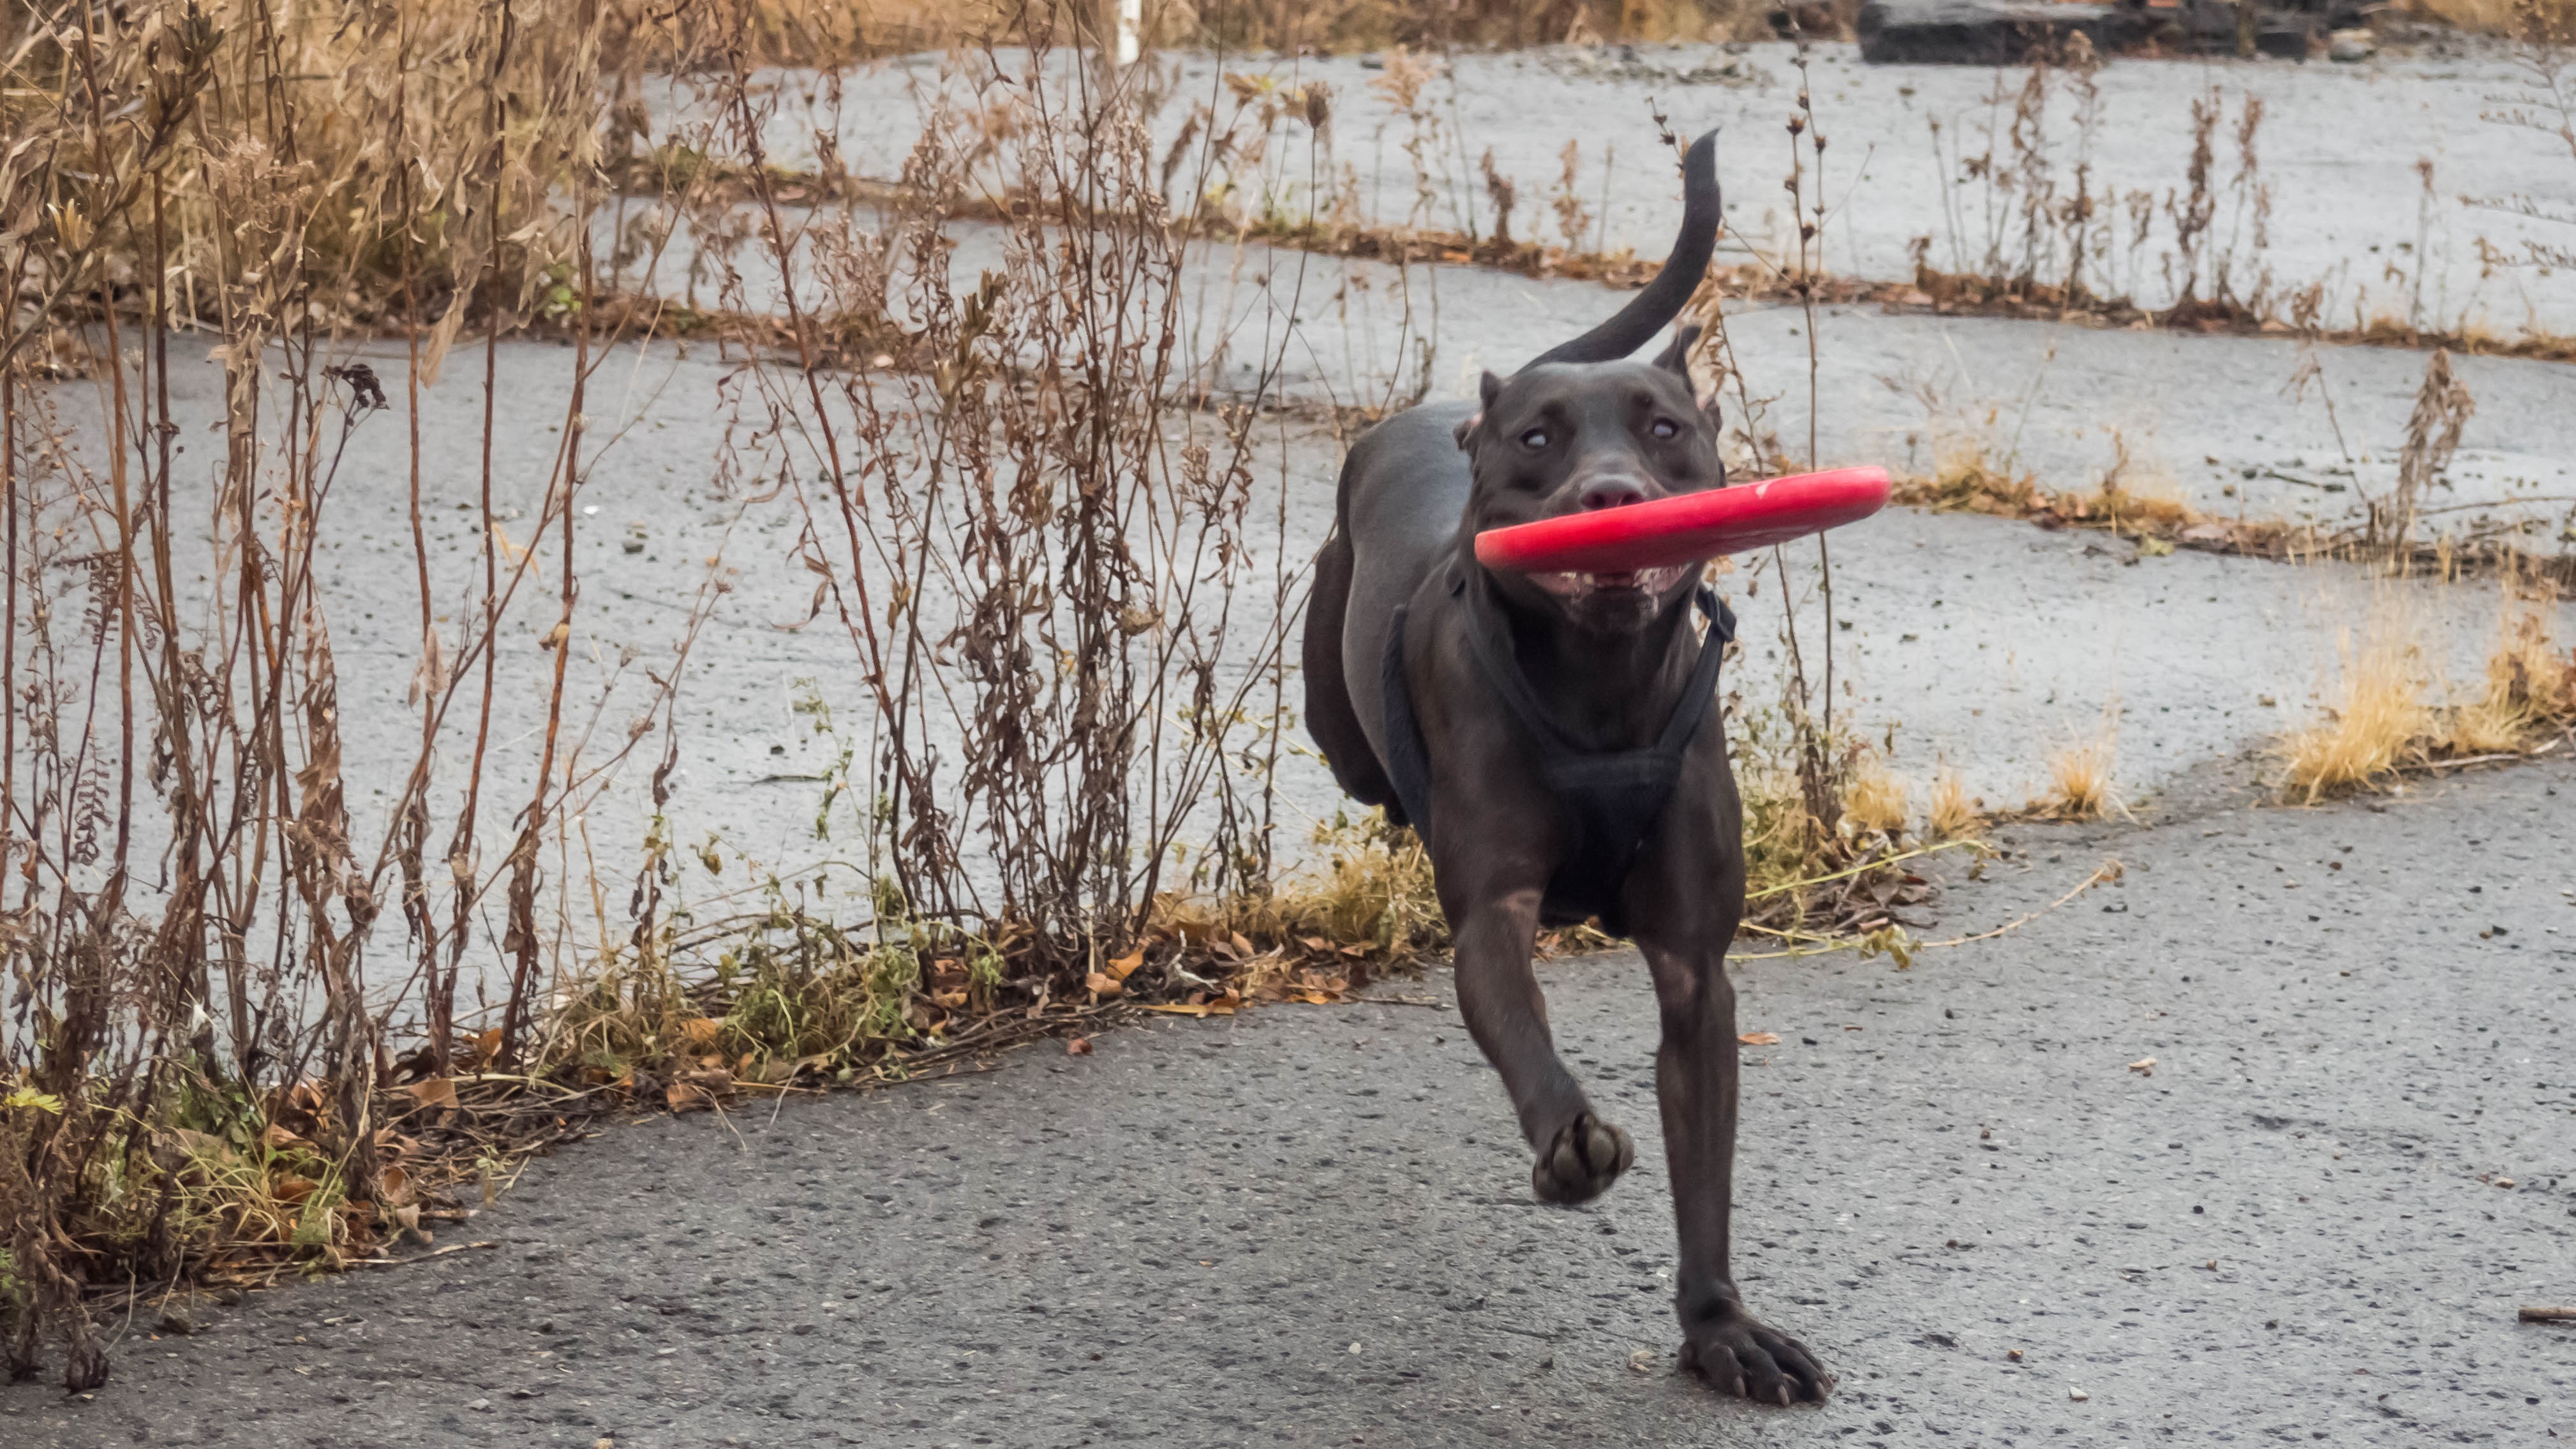
fall, dog, mammal, frisbee, whippet mix, dog like mammal, animal sports